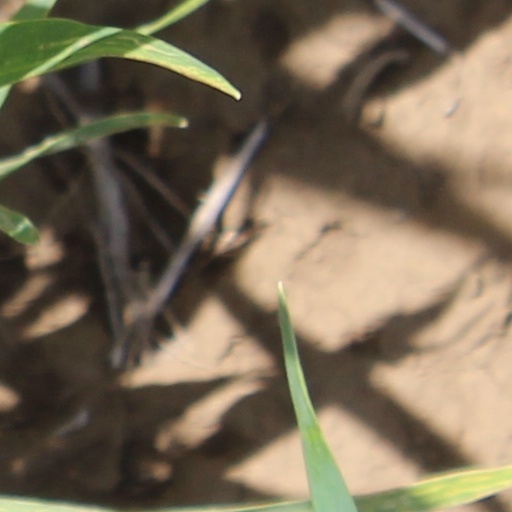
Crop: wheat